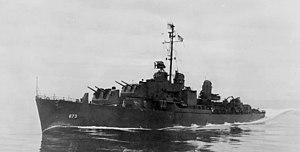
Voici la liste des destroyers de la marine des États-Unis. La liste est organisée en fonction du numéro d'immatriculation du navire puis par ordre alphabétique.